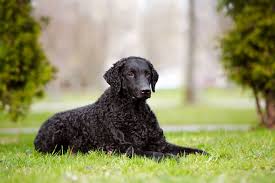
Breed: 202-n000028-curly_coated_retriever